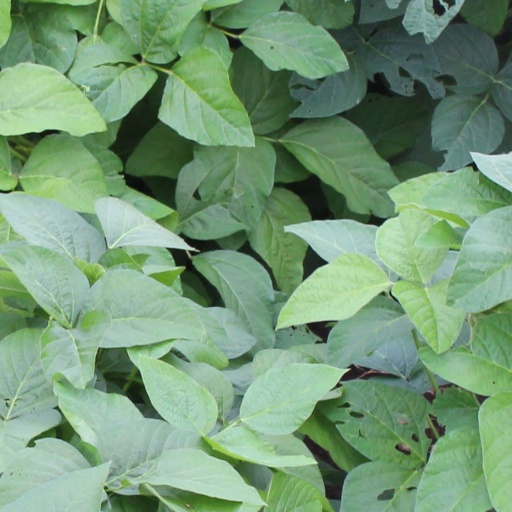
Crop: soybean